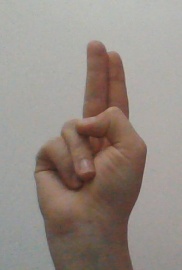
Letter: taa